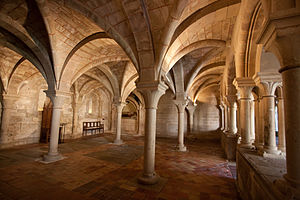
Søjle
Kapitelsalen i klostret i Veruela, hvor adskillige søjler understøtter taget.
"Søjle er i arkitektur en fritstående, cylindrisk stolpe. ""Søjleordener"" er et form- og proportionssystem fra antikken. Der findes fem ordener med søjler, kapitæler, arkitraver og gesimser afstemt efter hinanden.